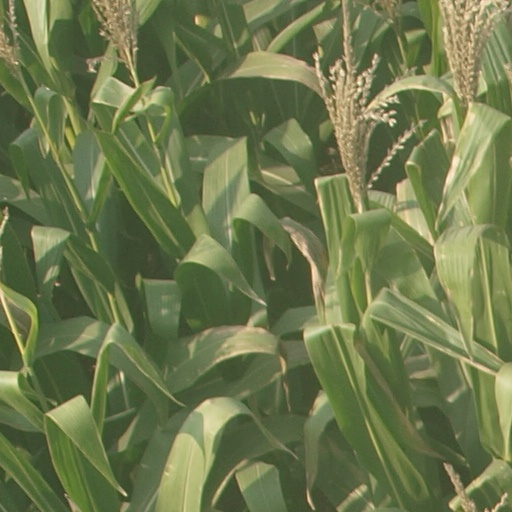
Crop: maize; corn